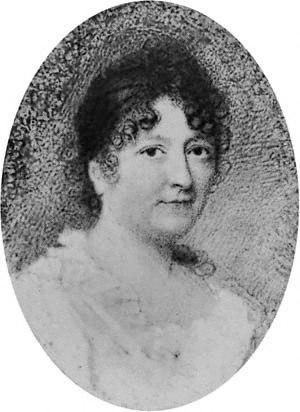
Mary Aikenhead en religion sœur Marie Augustine est une religieuse irlandaise, fondatrice des sœurs de la Charité d'Irlande et reconnue vénérable par l'Église catholique.